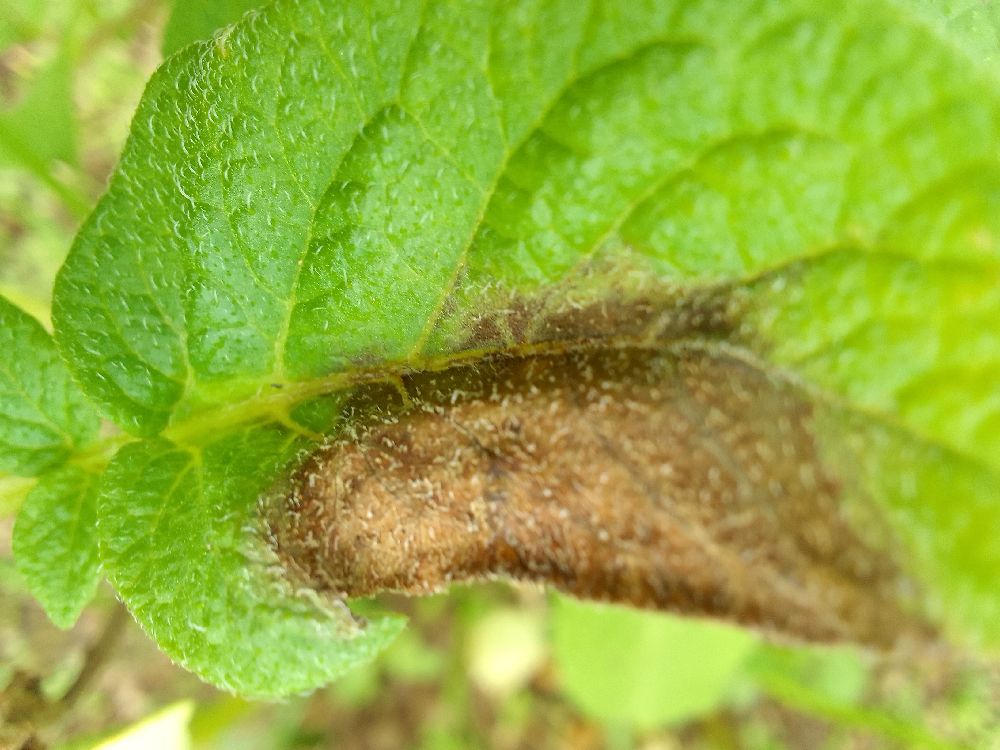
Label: Late blight